Prince Rui (created 1819)

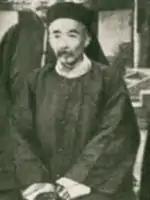
Zaiyi (1856–1922), the third in the Prince Rui line

Prince Rui of the First Rank (Manchu: ; "hošoi sabingga cin wang"), or simply Prince Rui, was the title of a princely peerage used in China during the Manchu-led Qing dynasty (1644–1912). As the Prince Rui peerage was not awarded "iron-cap" status, this meant that each successive bearer of the title would normally start off with a title downgraded by one rank "vis-à-vis" that held by his predecessor. However, the title would generally not be downgraded to any lower than a "feng'en fuguo gong" except under special circumstances.